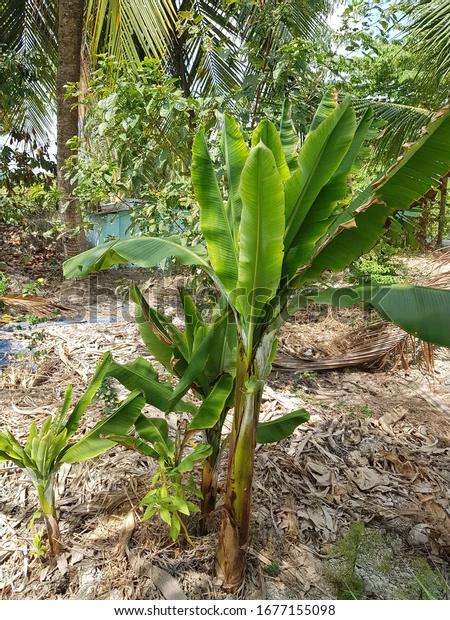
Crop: unknown
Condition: banana_banana_bunchy_top